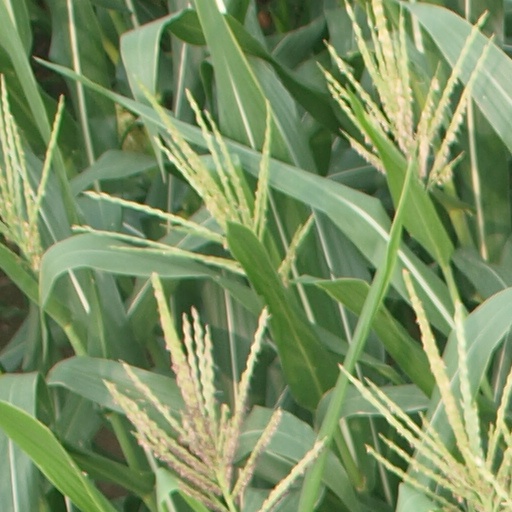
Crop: maize; corn